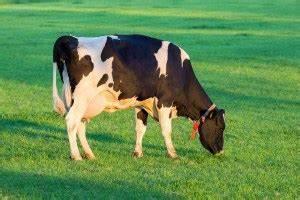
cow